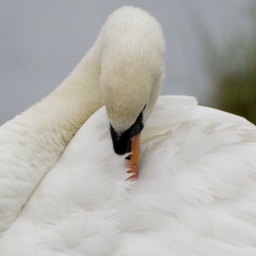
Photo taken on stretch of semi-brackish water called Widewater just behind the beach near Shoreham by Sea, England.